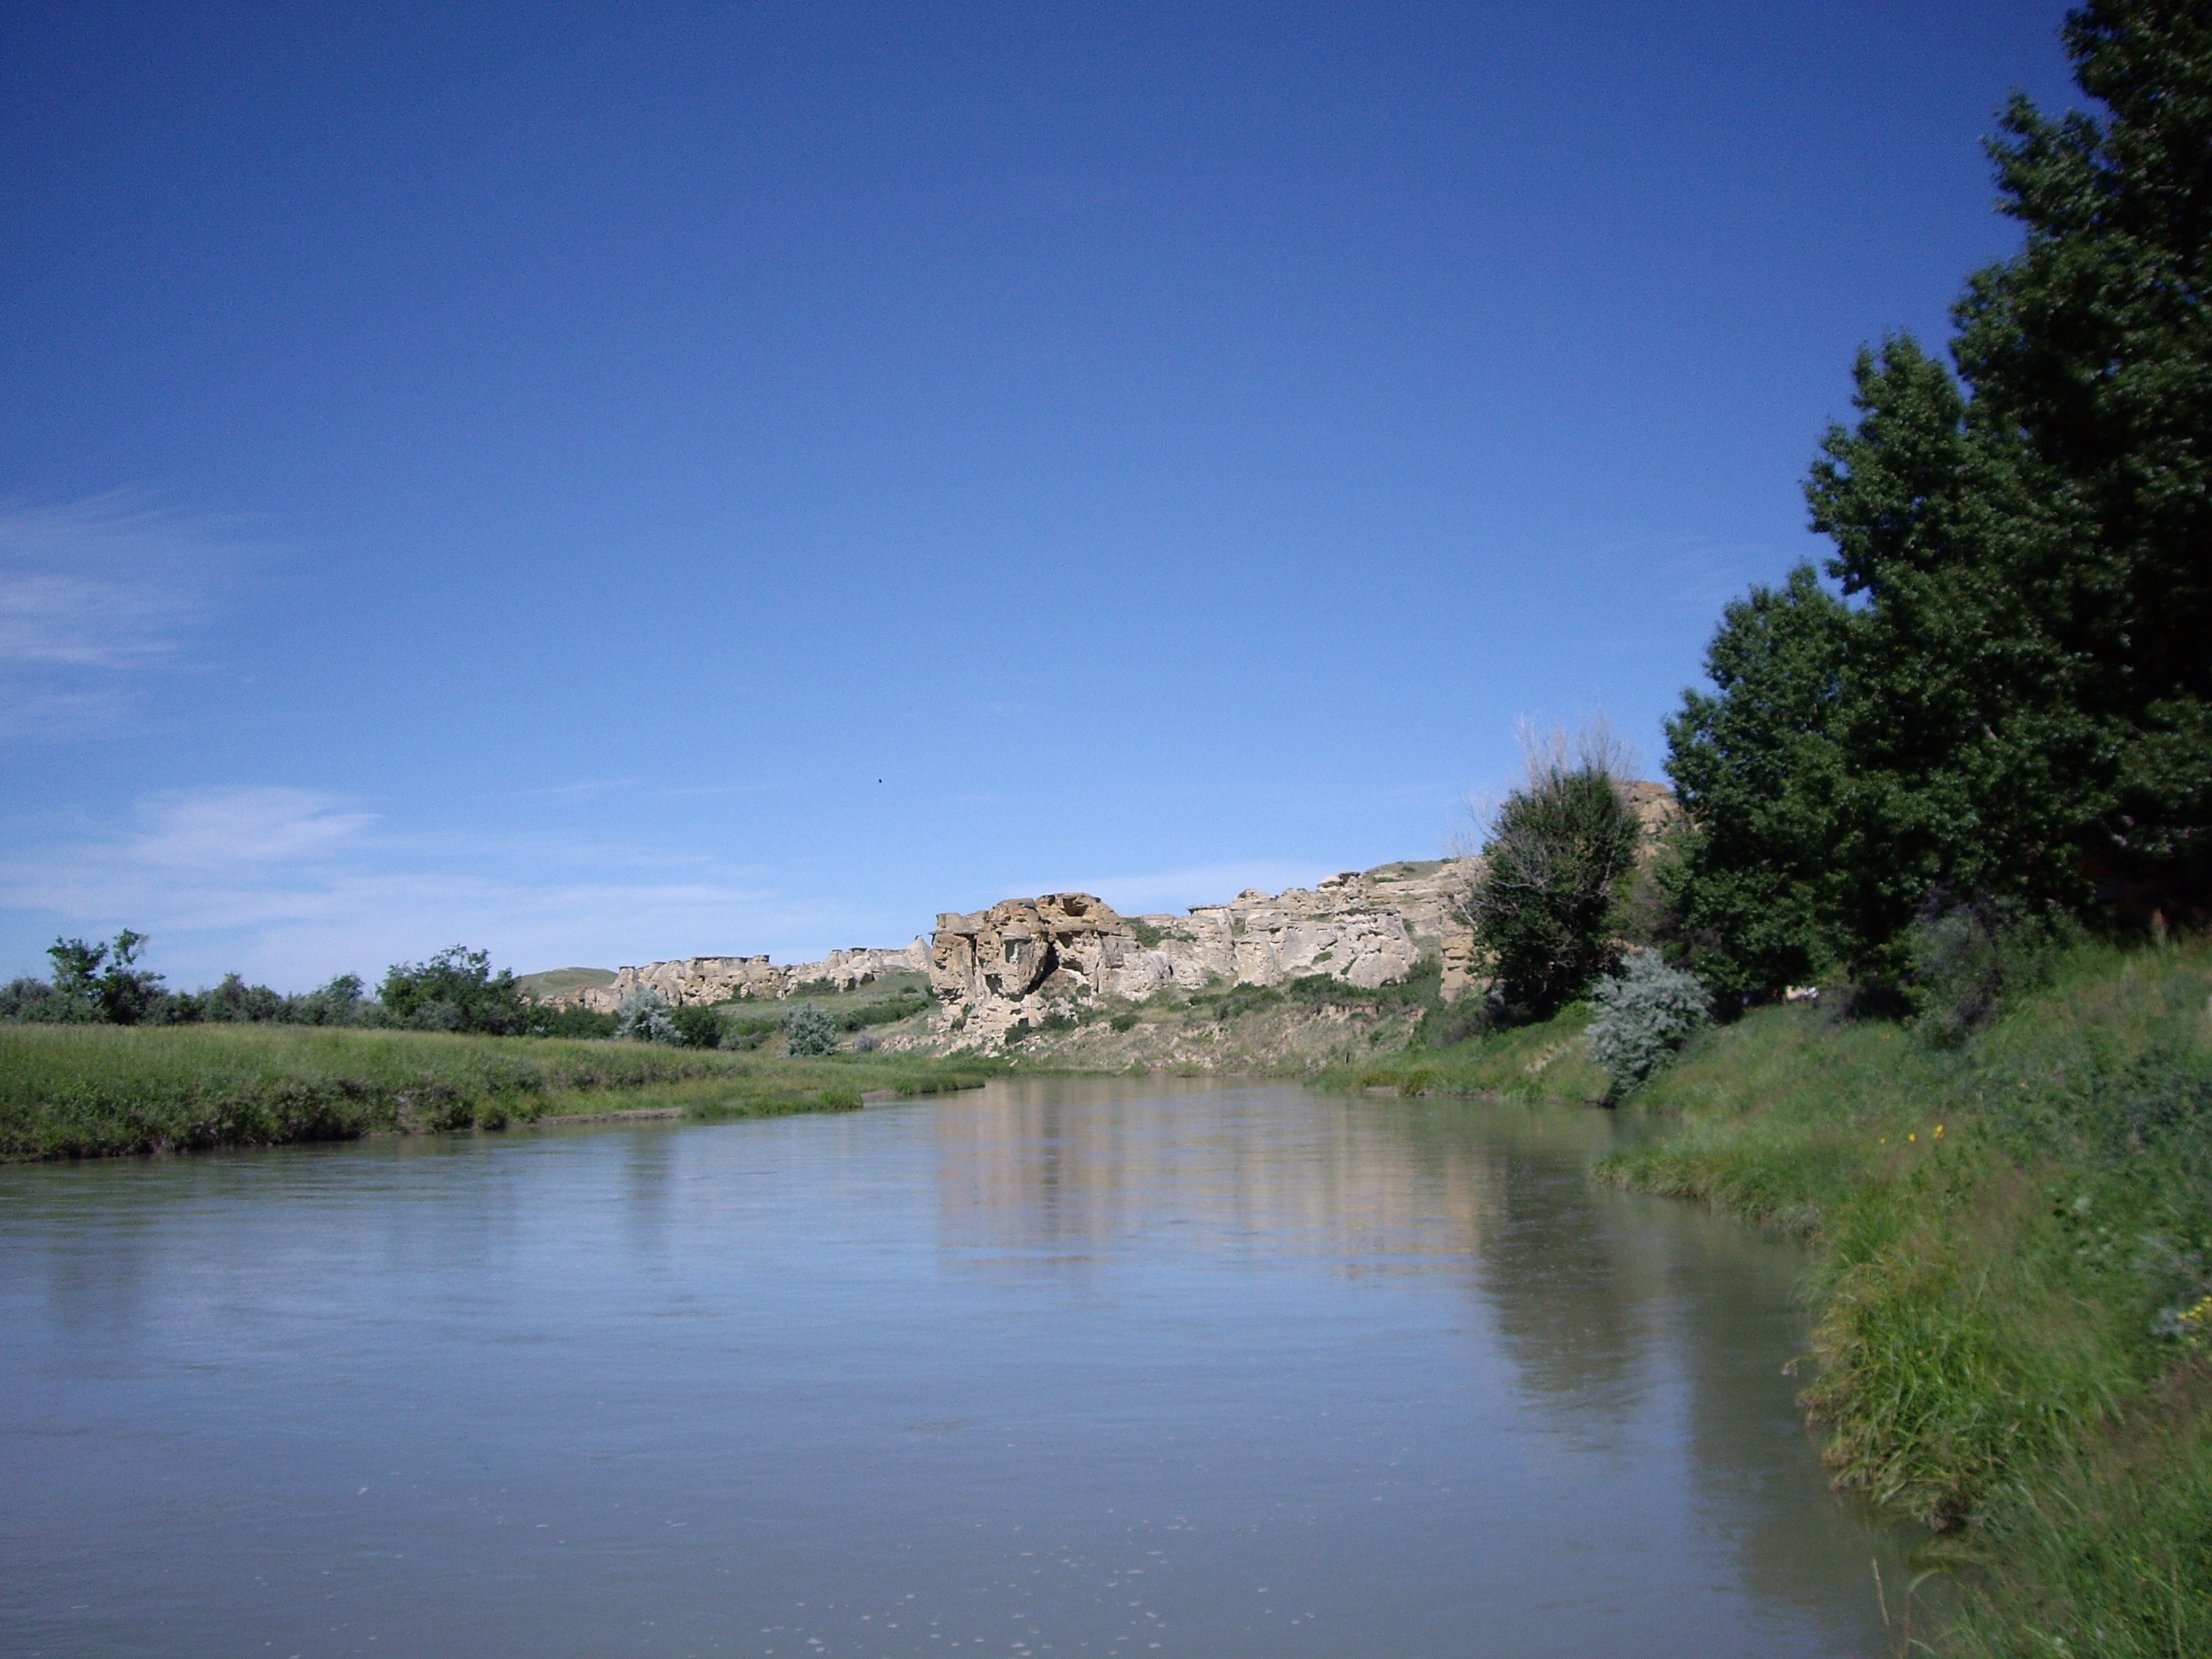
tree, water, lake, sandstone, river, pond, reflection, scenic, scenery, reservoir, terrain, waterway, body of water, canada, canadian, wetland, alberta, loch, landform, geographical feature, milk river